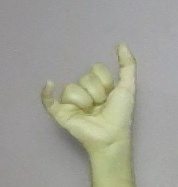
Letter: ya